New Mexico

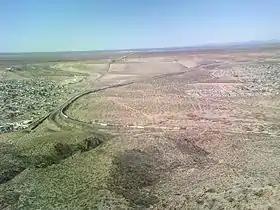
In this photo, the Mexico–United States border divides Sunland Park and the Mexican state of Chihuahua.

Oil and gas production, the entertainment industry, high tech scientific research, tourism, and government spending are important drivers of the state economy. The state government has an elaborate system of tax credits and technical assistance to promote job growth and business investment, especially in new technologies.